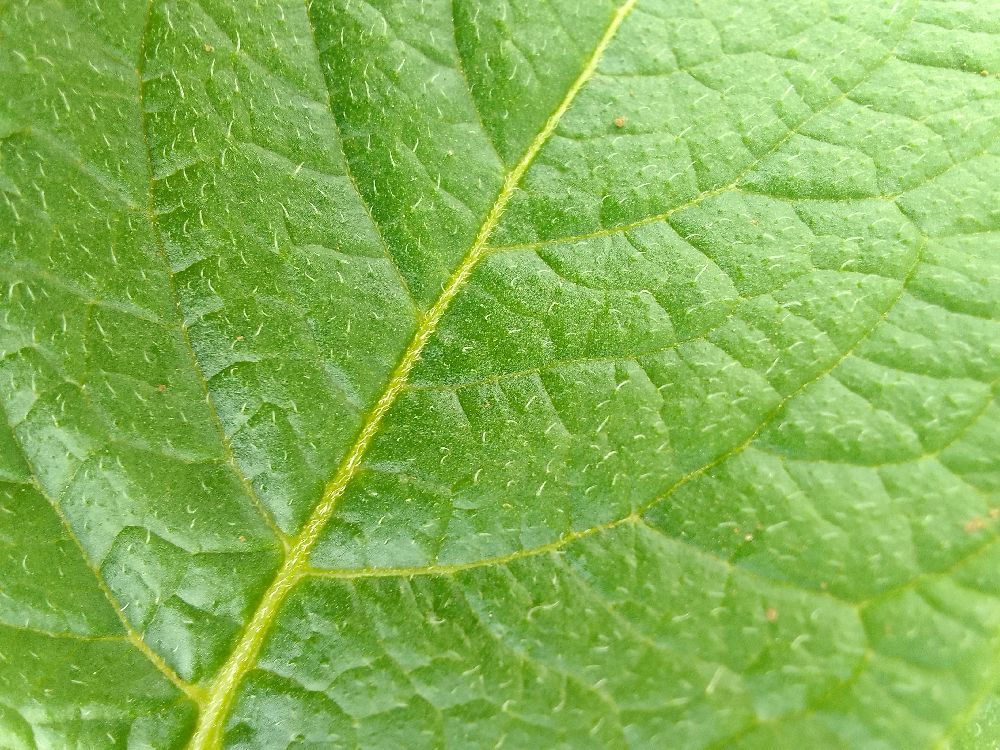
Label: Healthy